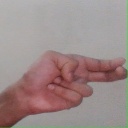
अक्षर: ह